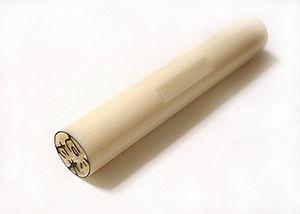
Le sceau en Extrême-Orient est connu en Chine sous le nom de xǐ, qui désigne le sceau lui-même, ou yìn, dojang ou ingam en Corée, et hanko ou inkan au Japon.